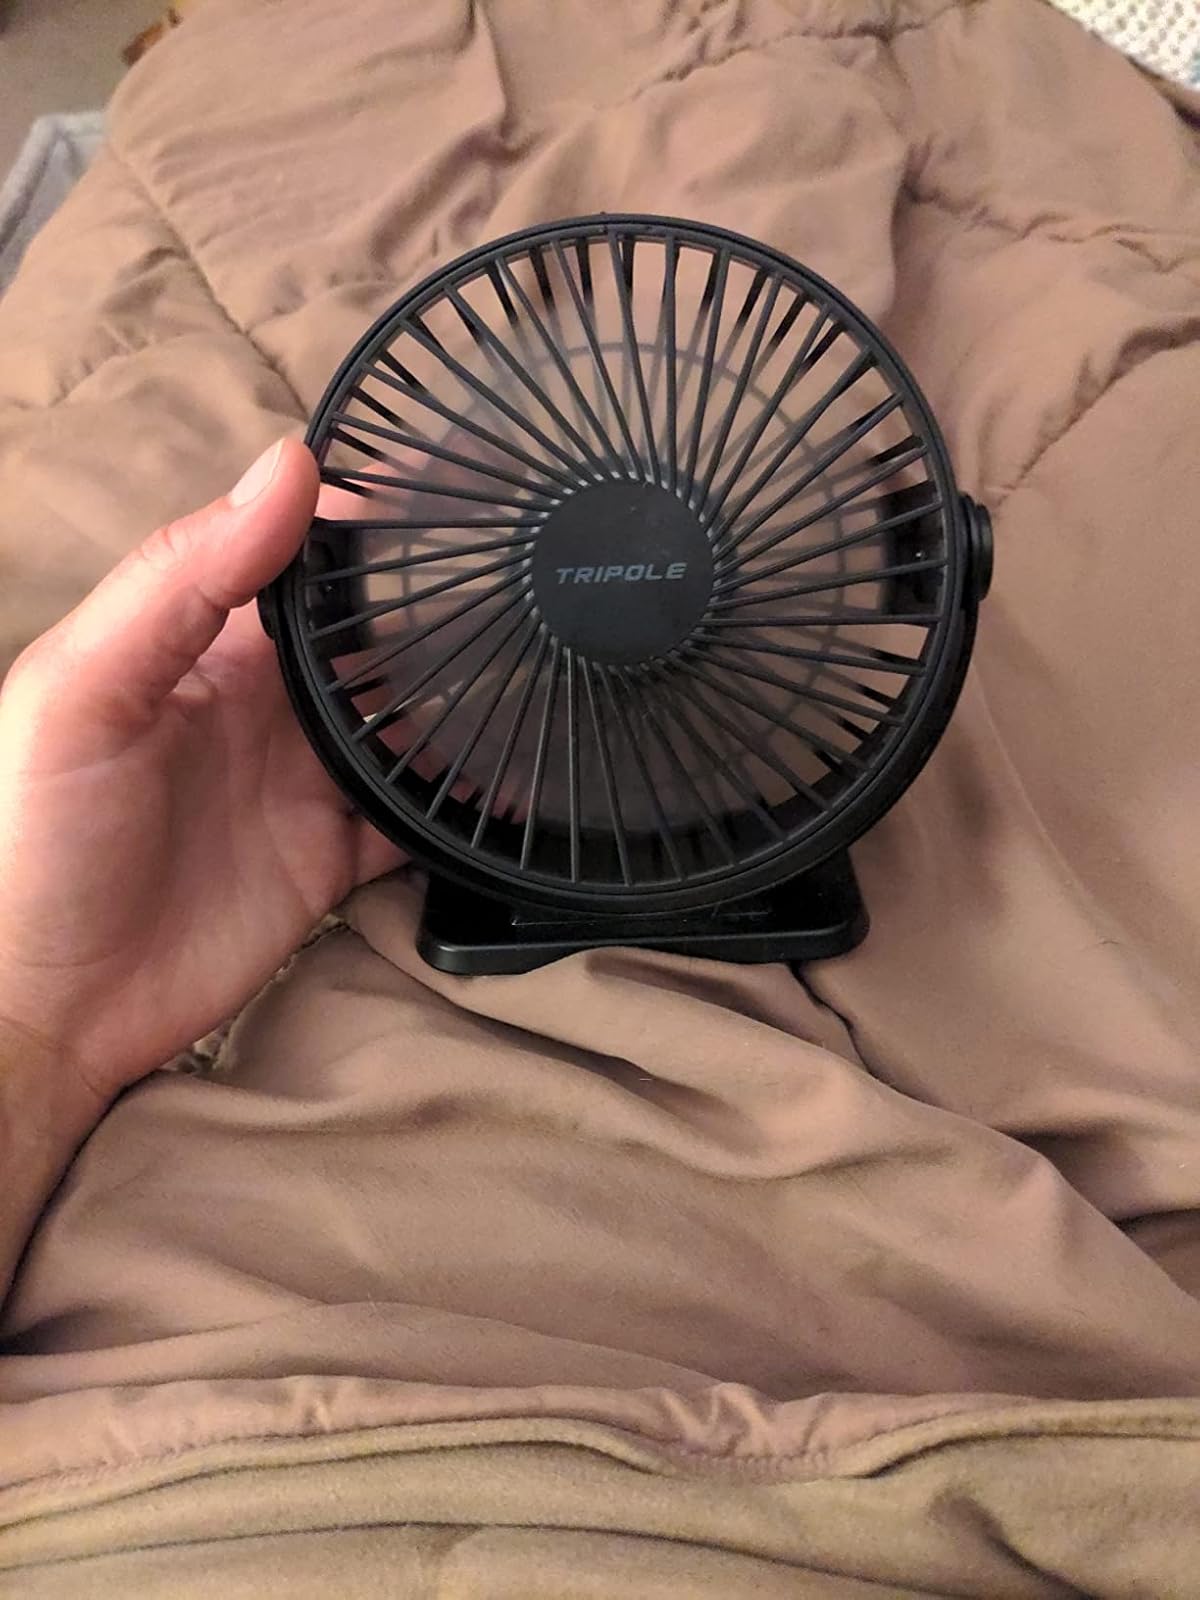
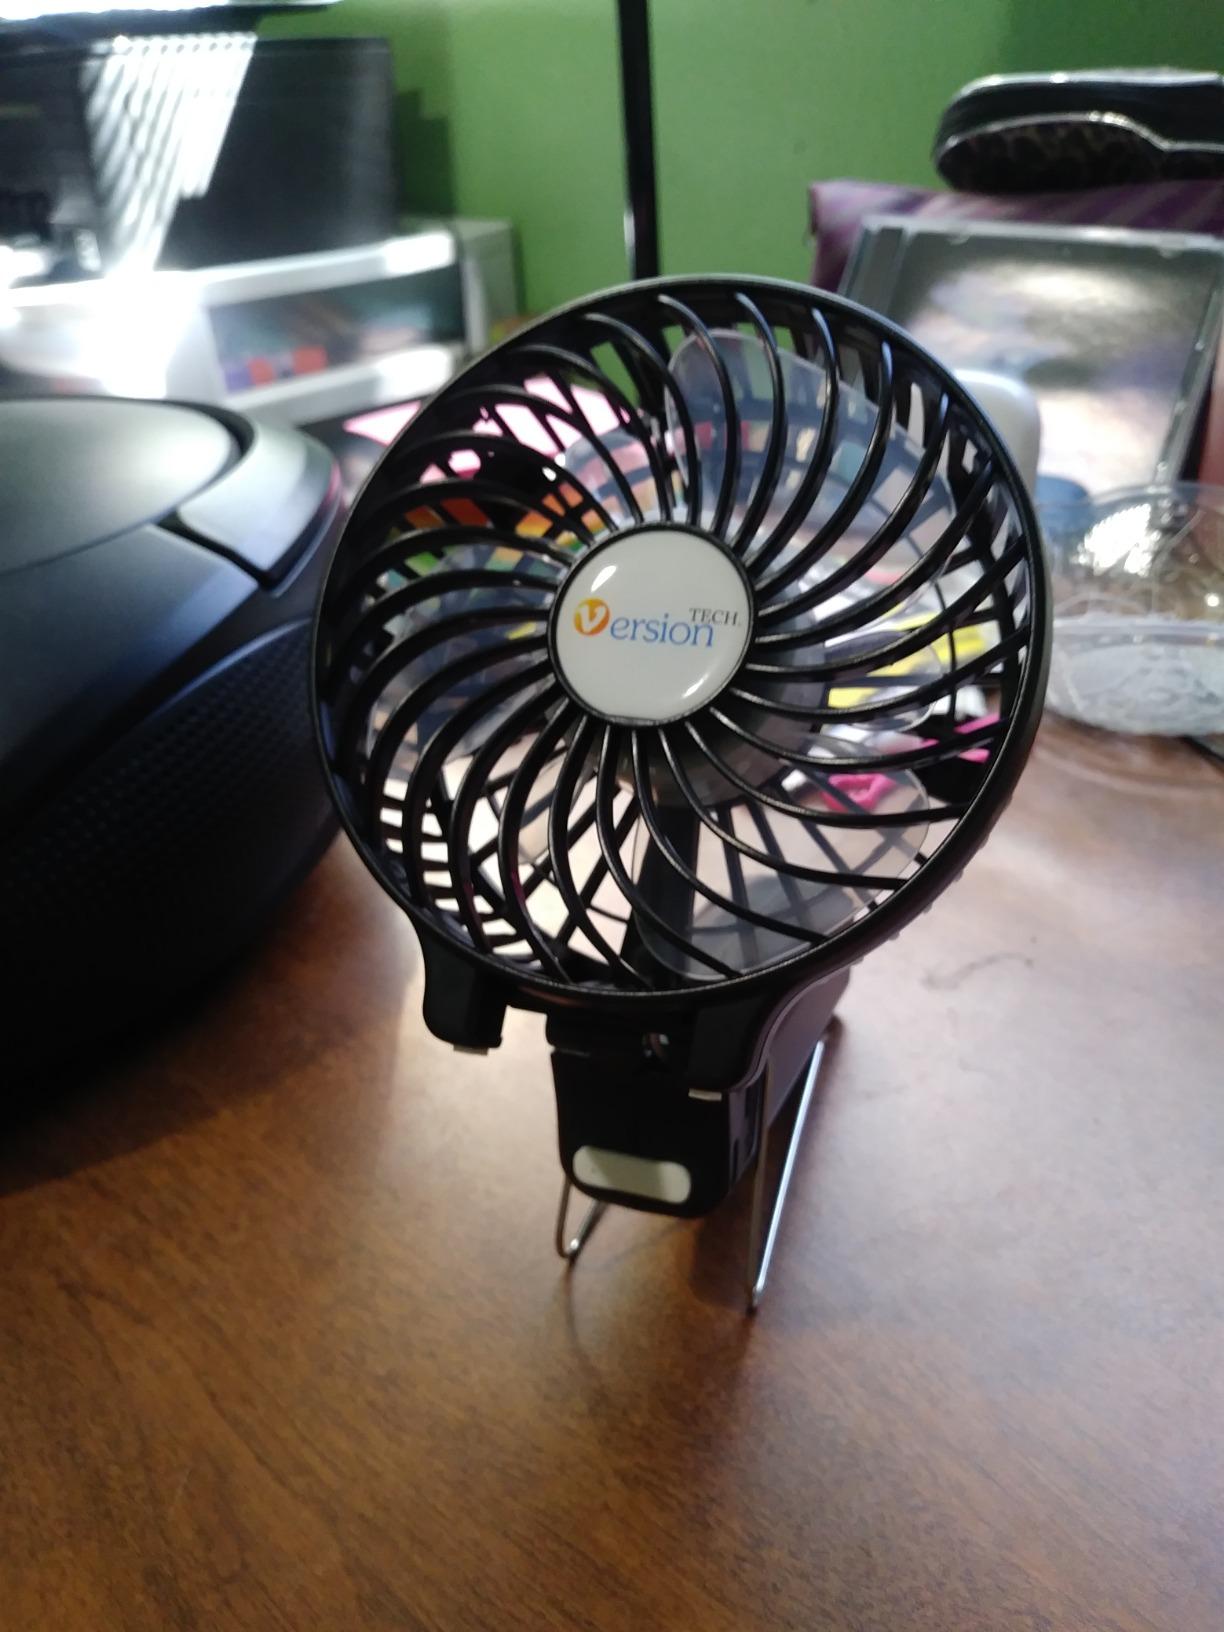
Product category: fan
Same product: no